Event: Nepal Earthquake
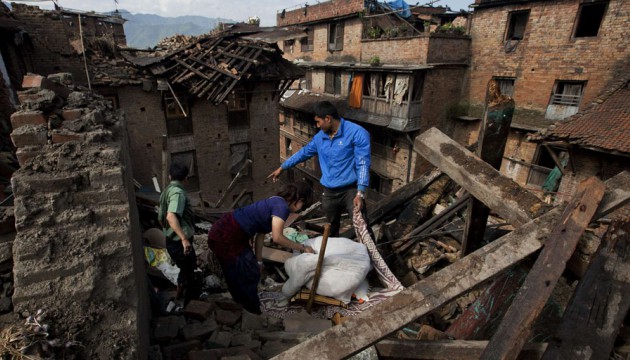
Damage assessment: damage